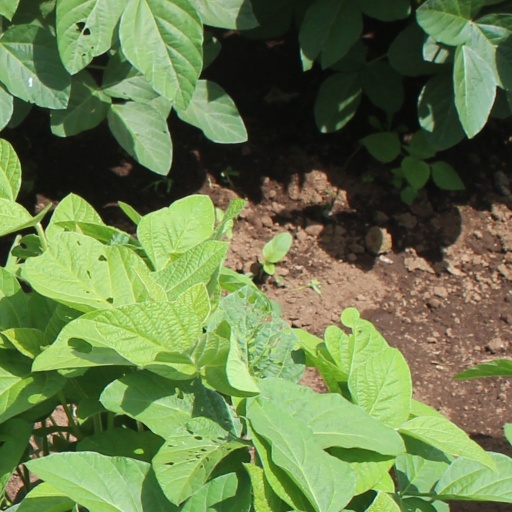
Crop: soybean